Sheppey United F.C.

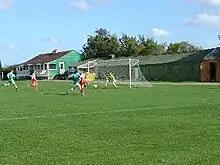
Holm Place showing the pavilion the club had access to.

When the Senior team were revived prior to the 2003–04 season the club made its home at Holm Place (this ground is opposite the current ground Holm Park and had been used by the youth teams the club had run since 2001). While the club had access to a modern clubhouse and parking at the ground the pitch itself, being a Sunday League pitch, was very basic with shared use of a pavilion, 2 dugouts and a rope fence around the pitch being all the development that it had. Despite there being no admission fee at Holm Place attendances rarely passed 20–30 at this time. The club did run a tea bar and also supplied a match program. Use of the separate clubhouse during and after games was available.